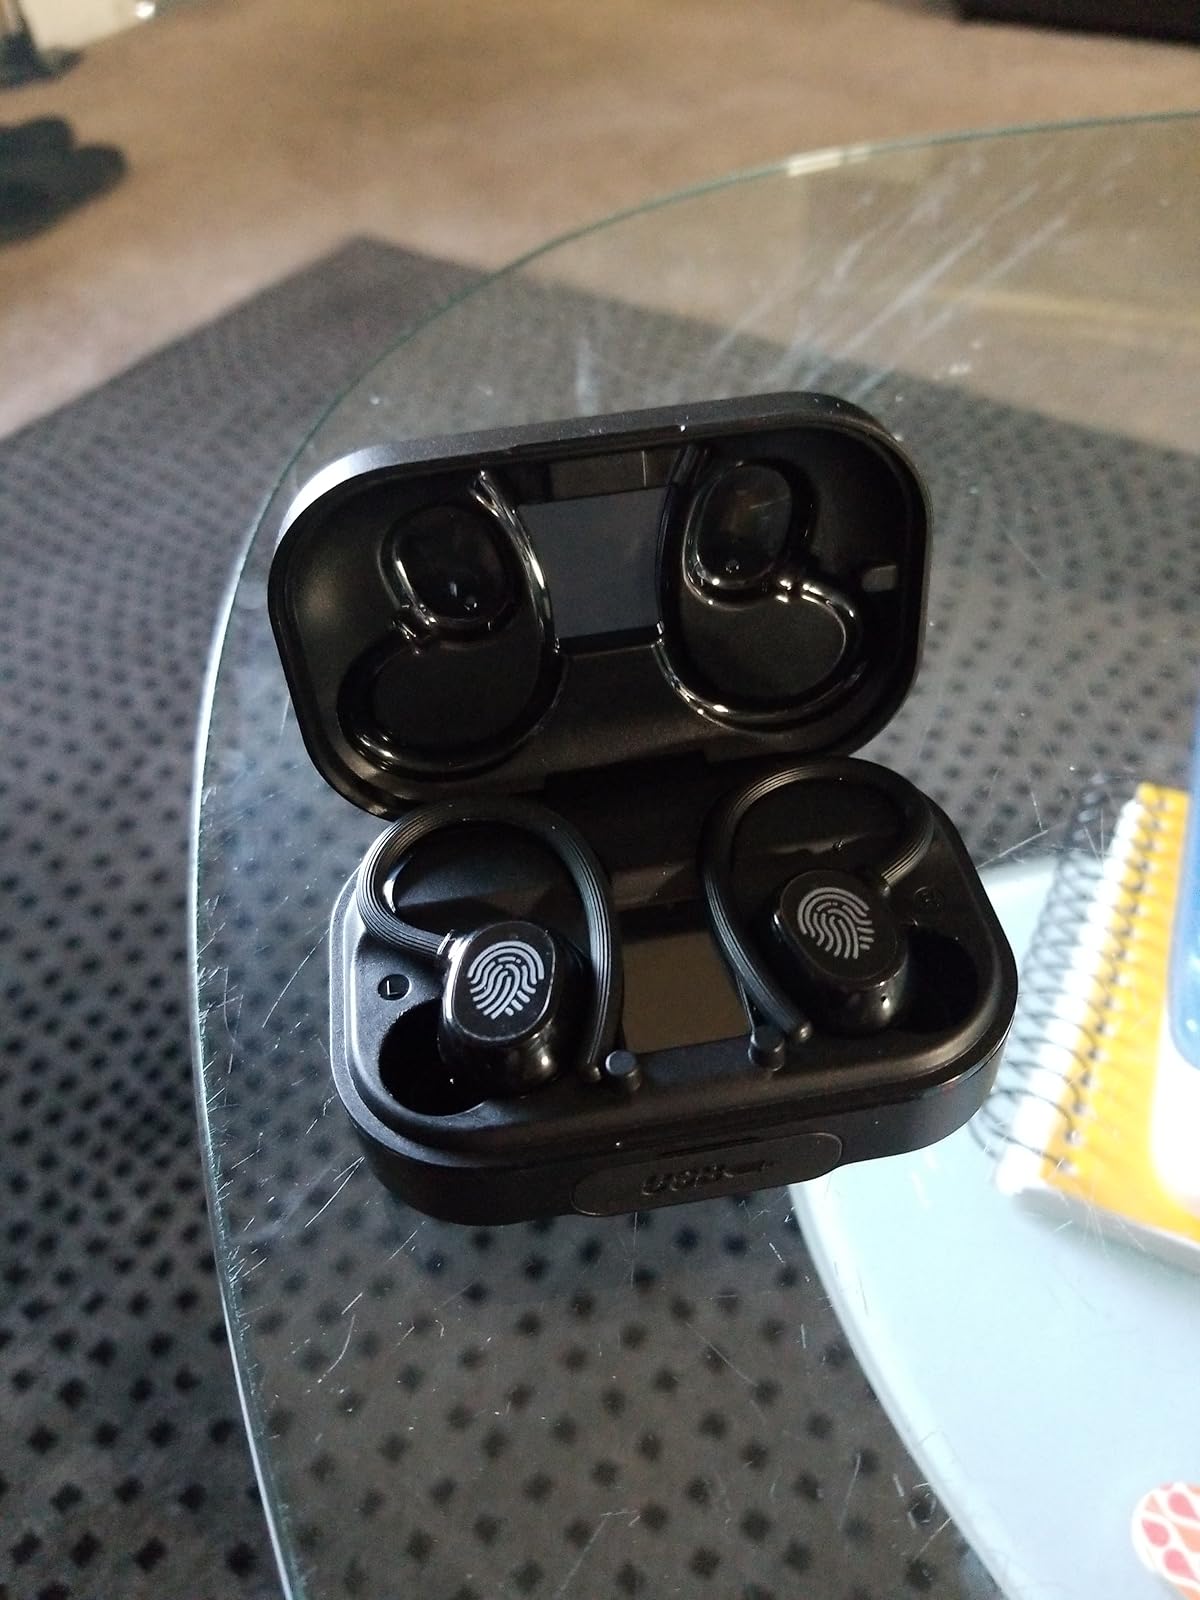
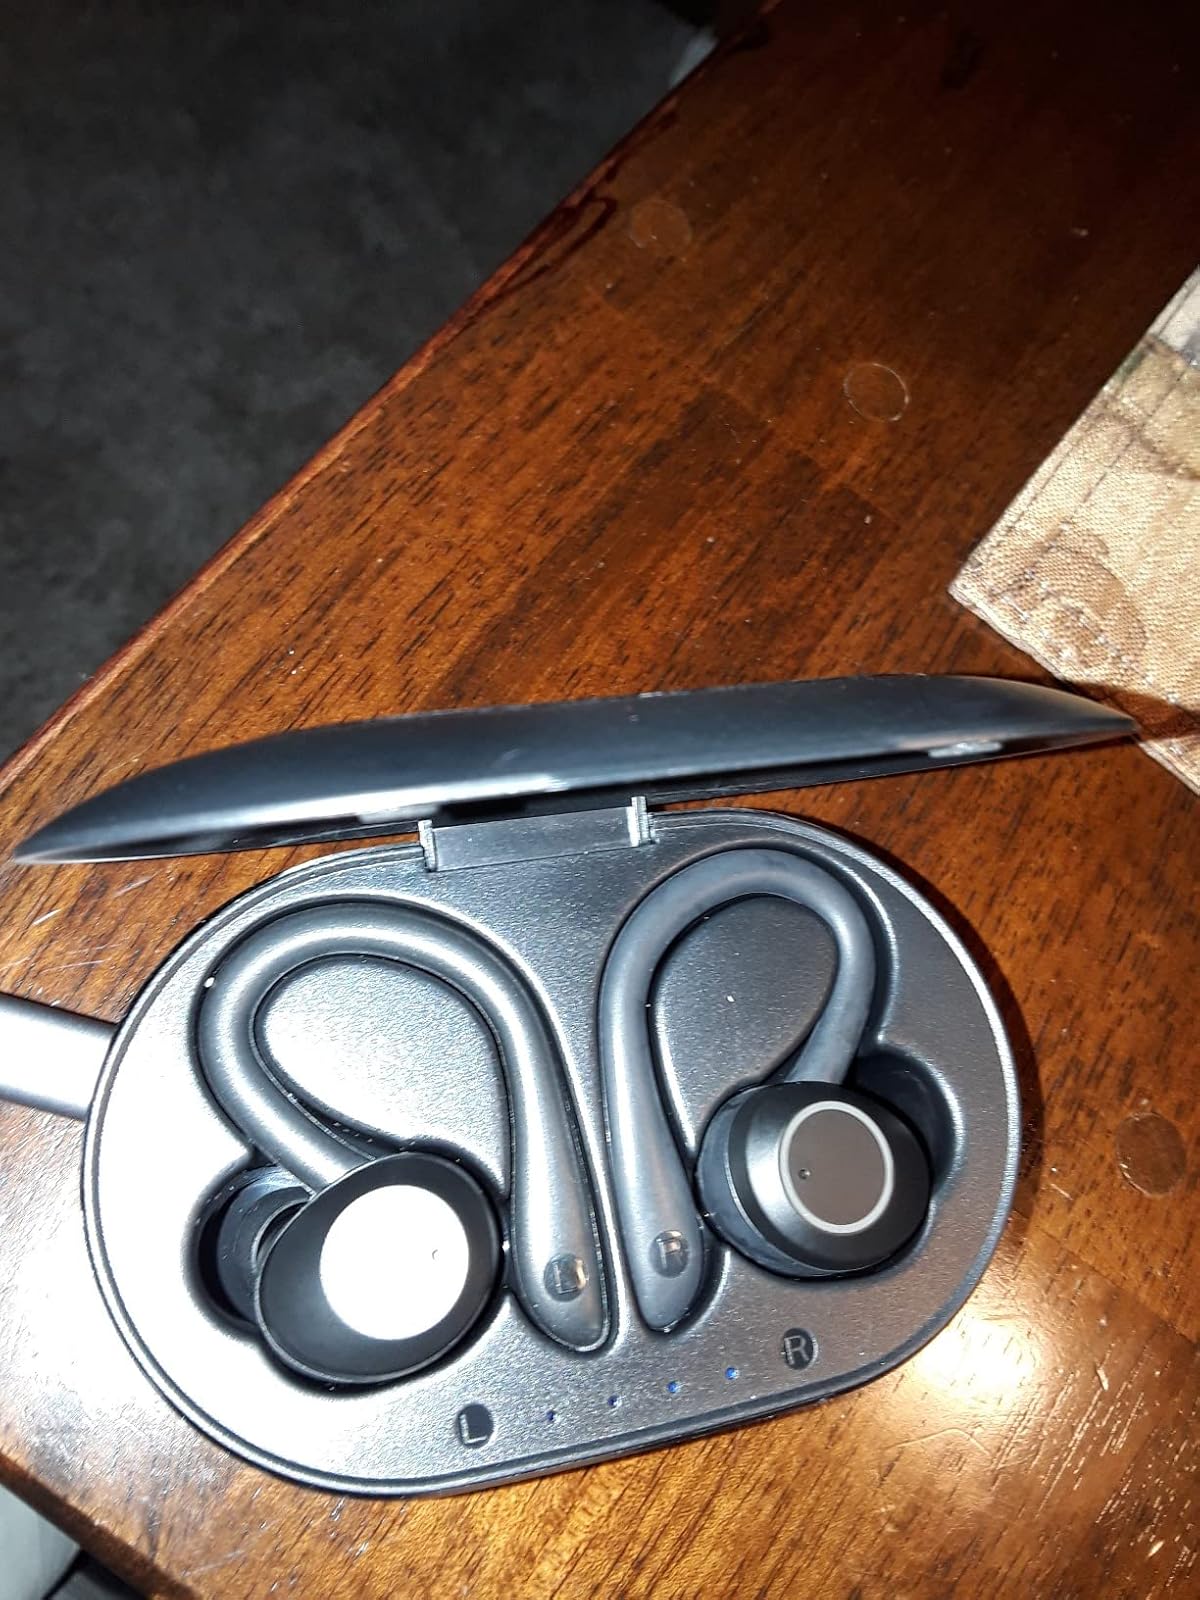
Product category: earbuds
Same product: no